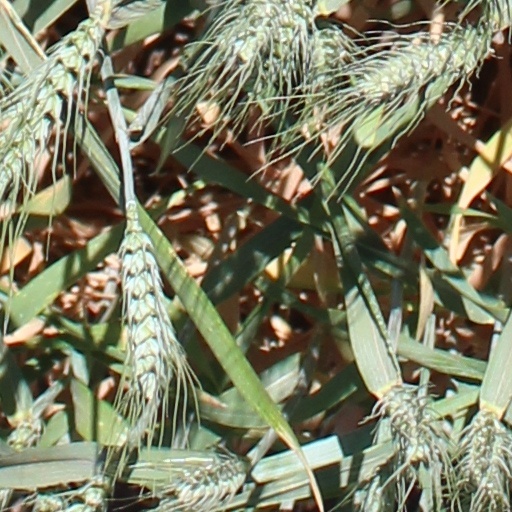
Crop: wheat